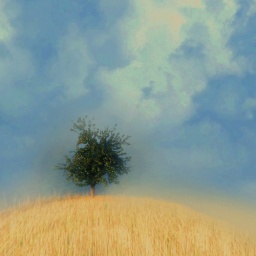
lonely tree on a golden hill under a cloudy sky